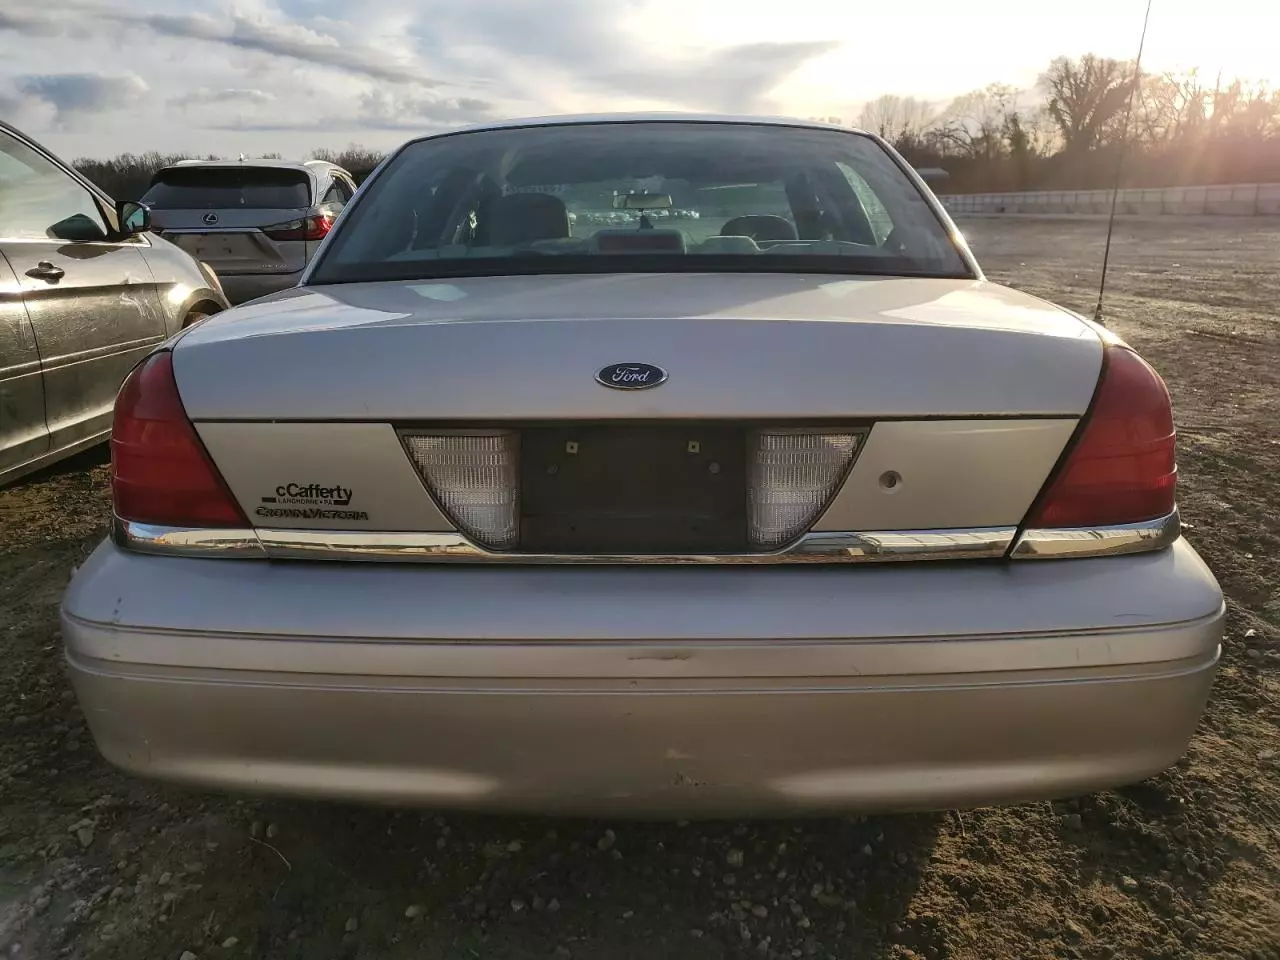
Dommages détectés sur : plaque d'immatriculation arrière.
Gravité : majeur